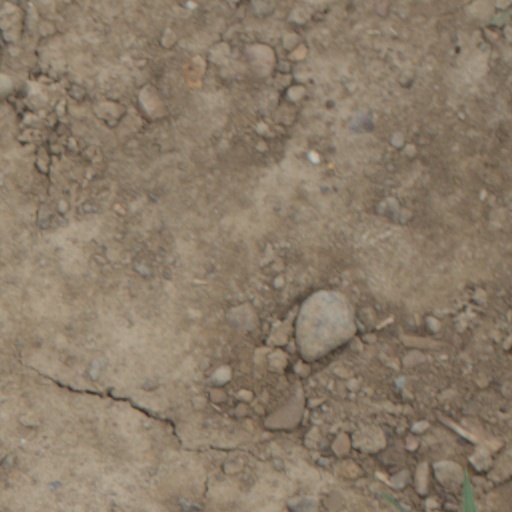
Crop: wheat